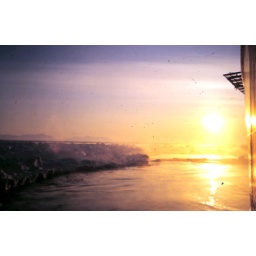
Open water in wake of ship moving through pack ice at sunset